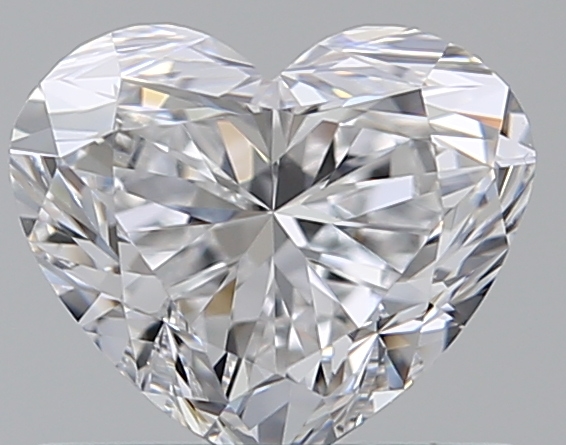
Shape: heart
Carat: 0.7
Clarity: VVS2
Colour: D
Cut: VG
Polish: EX
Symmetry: VG
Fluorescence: F
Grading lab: GIA
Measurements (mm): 5.14 x 6.08 x 3.59